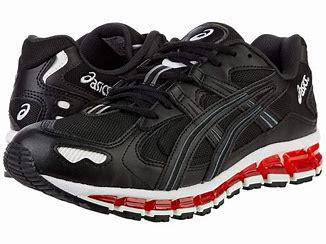
Brand: Asics
Model: Gel Kayano 5 360